Omega 28.9 chronograph

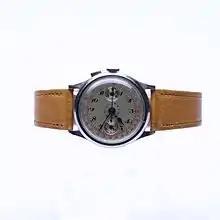
Omega 28.9 T1

The watches were small by modern standards and reliability issues resulted in Omega introducing watches based on the Lemania calibre 15CH (Omega 33.3) in 1933 at which point the 28.9 was slowly phased out of the range and had been discontinued by 1943.